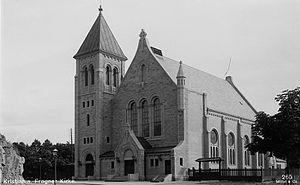
L'église de Frogner est un temple luthérien dépendant de l'Église de Norvège situé dans le quartier résidentiel de Frogner, à Oslo. L'église a le statut d'église paroissiale. Elle a été construite en style néoroman par Ivar Næss en 1907 dans un quartier élégant en construction. Aujourd'hui, elle est flanquée d'immeubles.